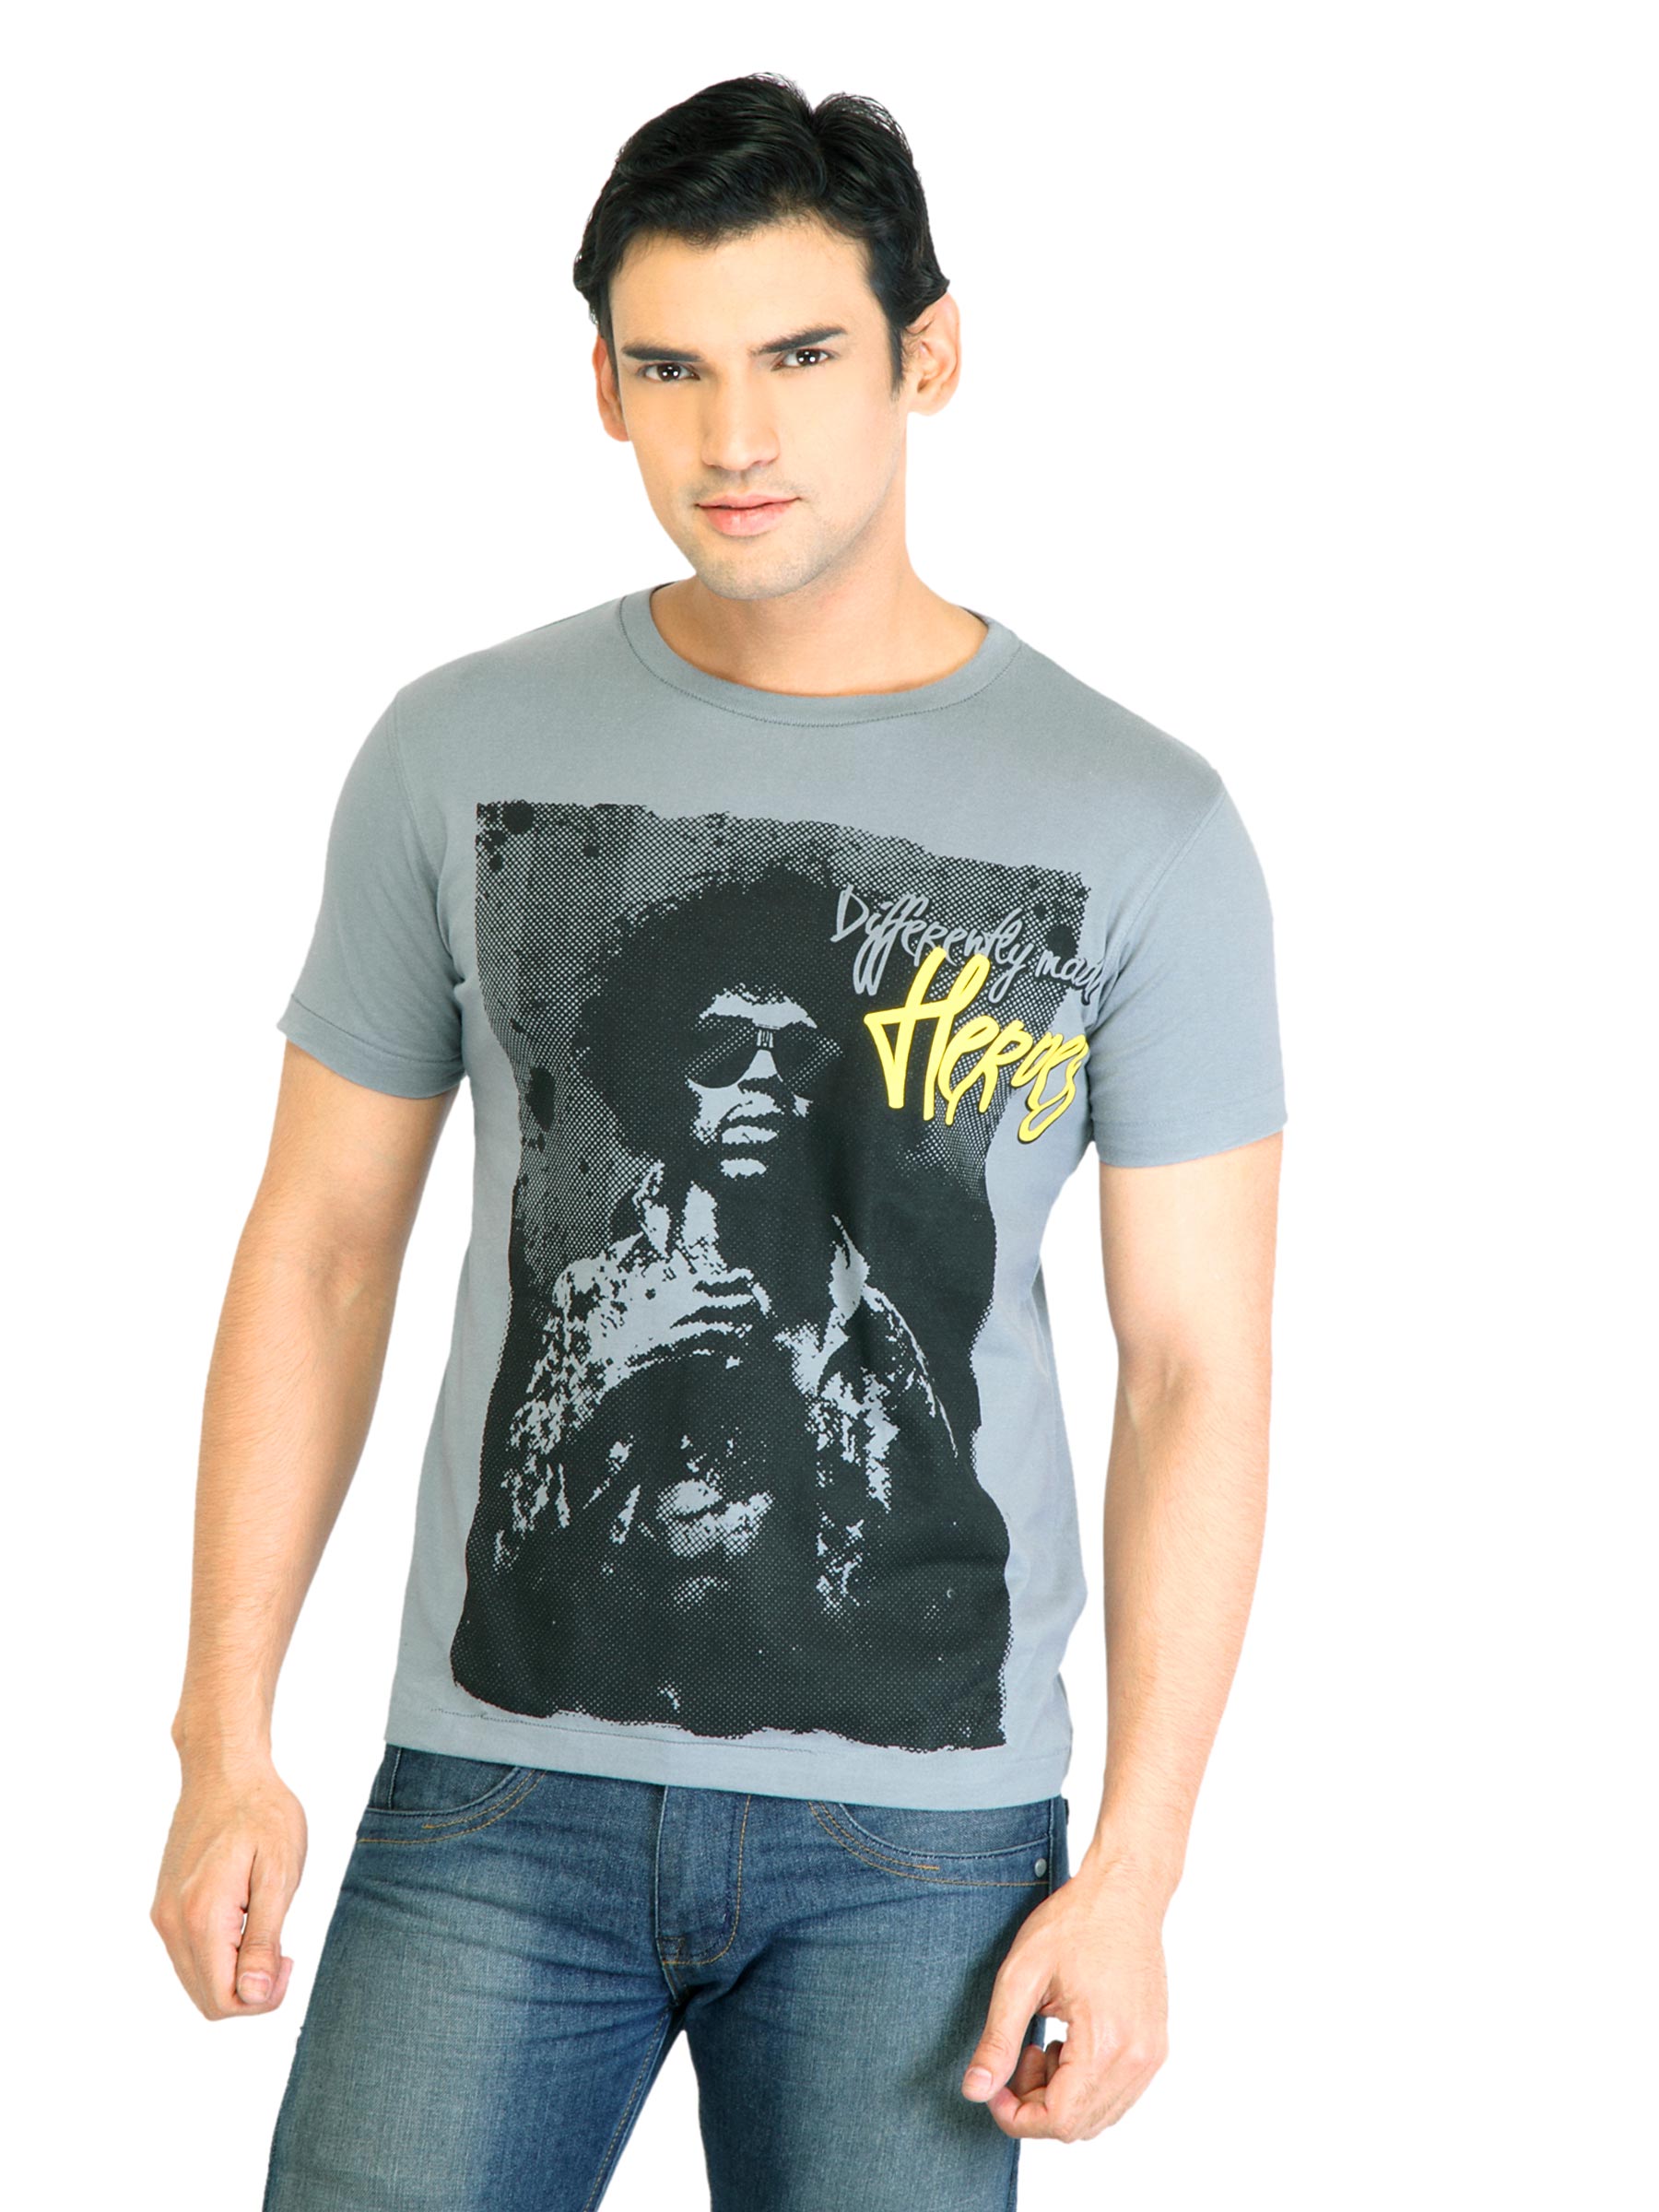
Peter England Men Printed Grey TShirt
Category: Apparel / Topwear / Tshirts
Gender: Men
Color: Grey
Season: Fall 2011
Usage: Casual